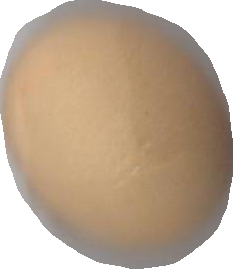
Variety: Grobogan